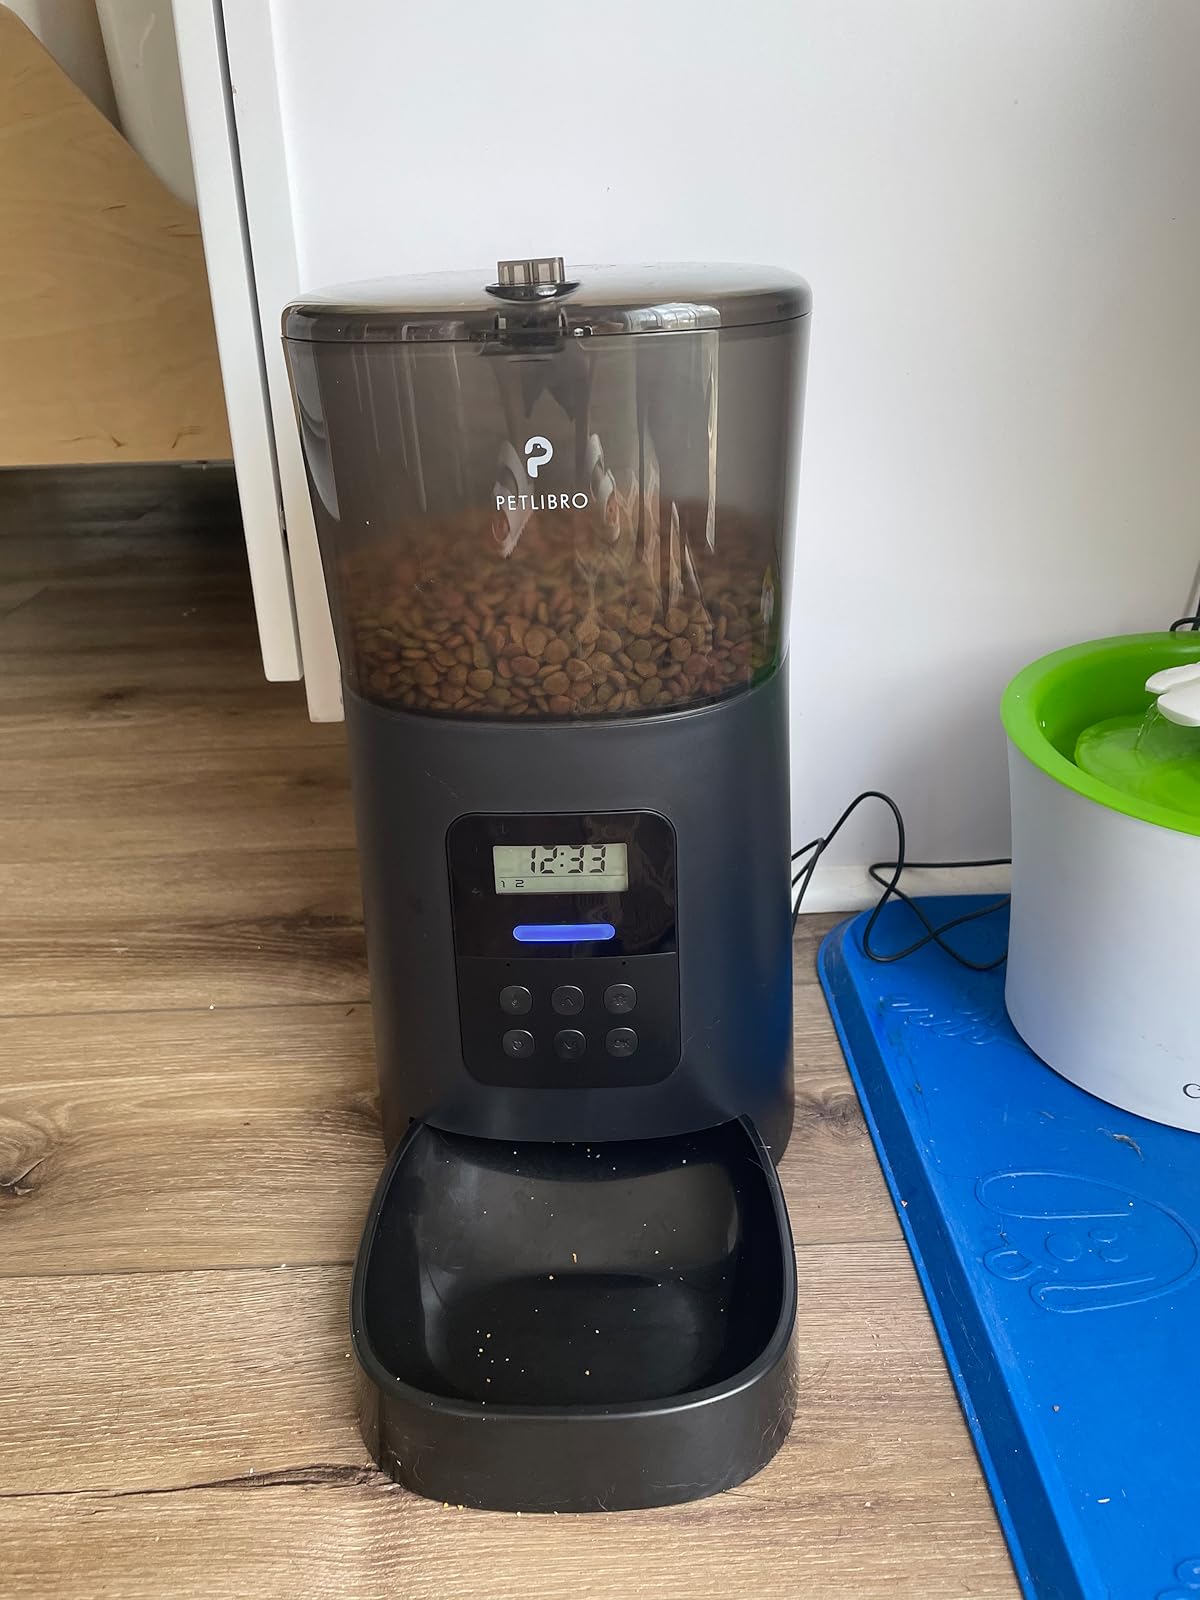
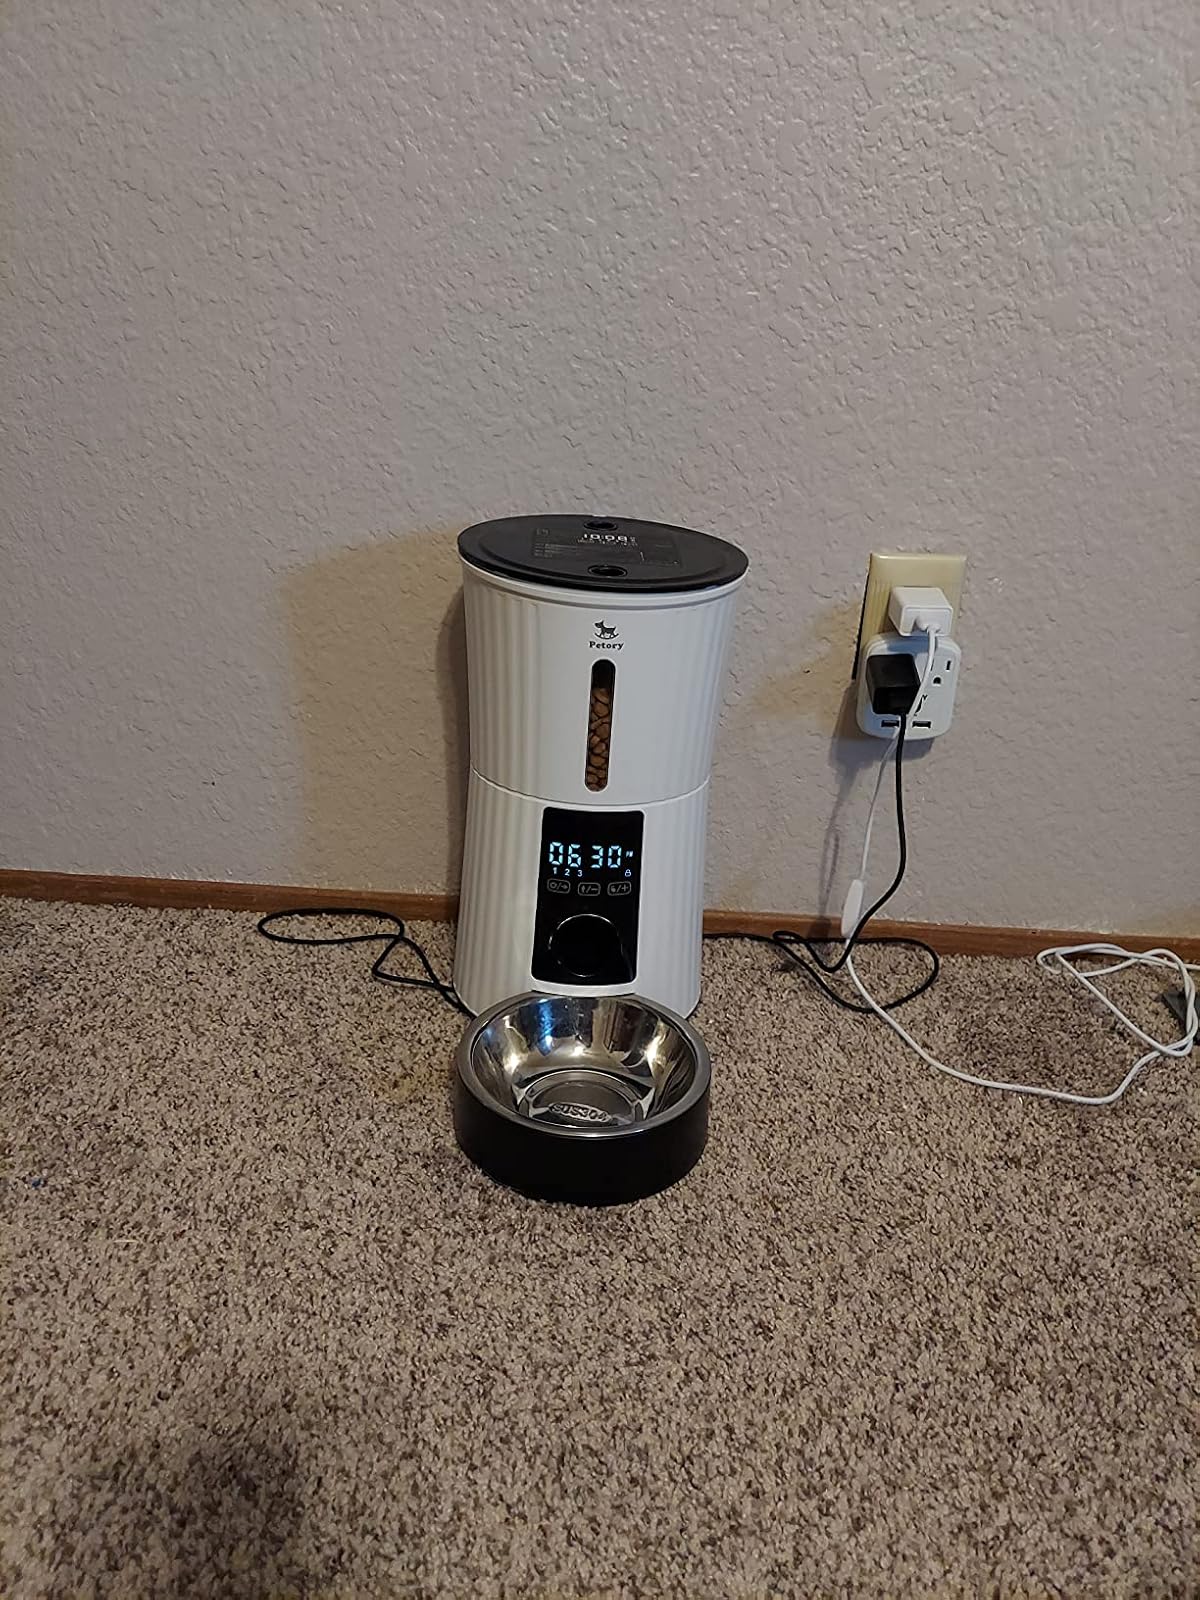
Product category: items_feeder
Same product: no